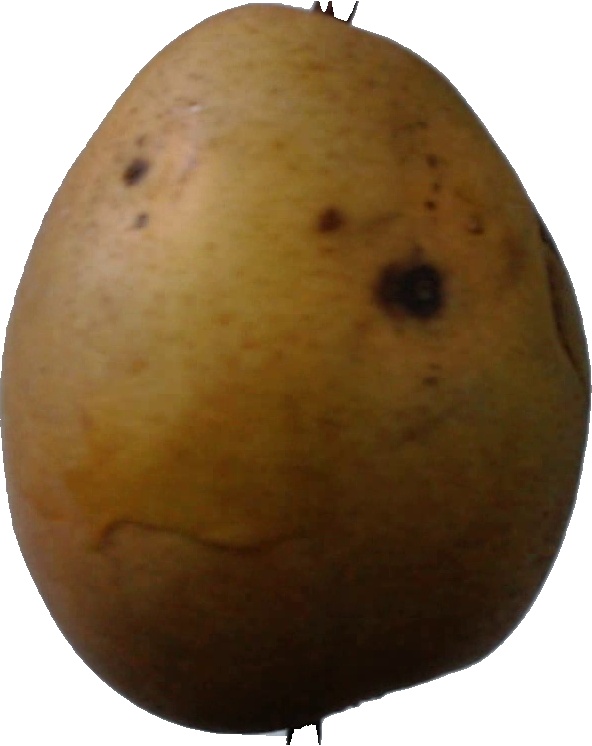
Label: pear_3